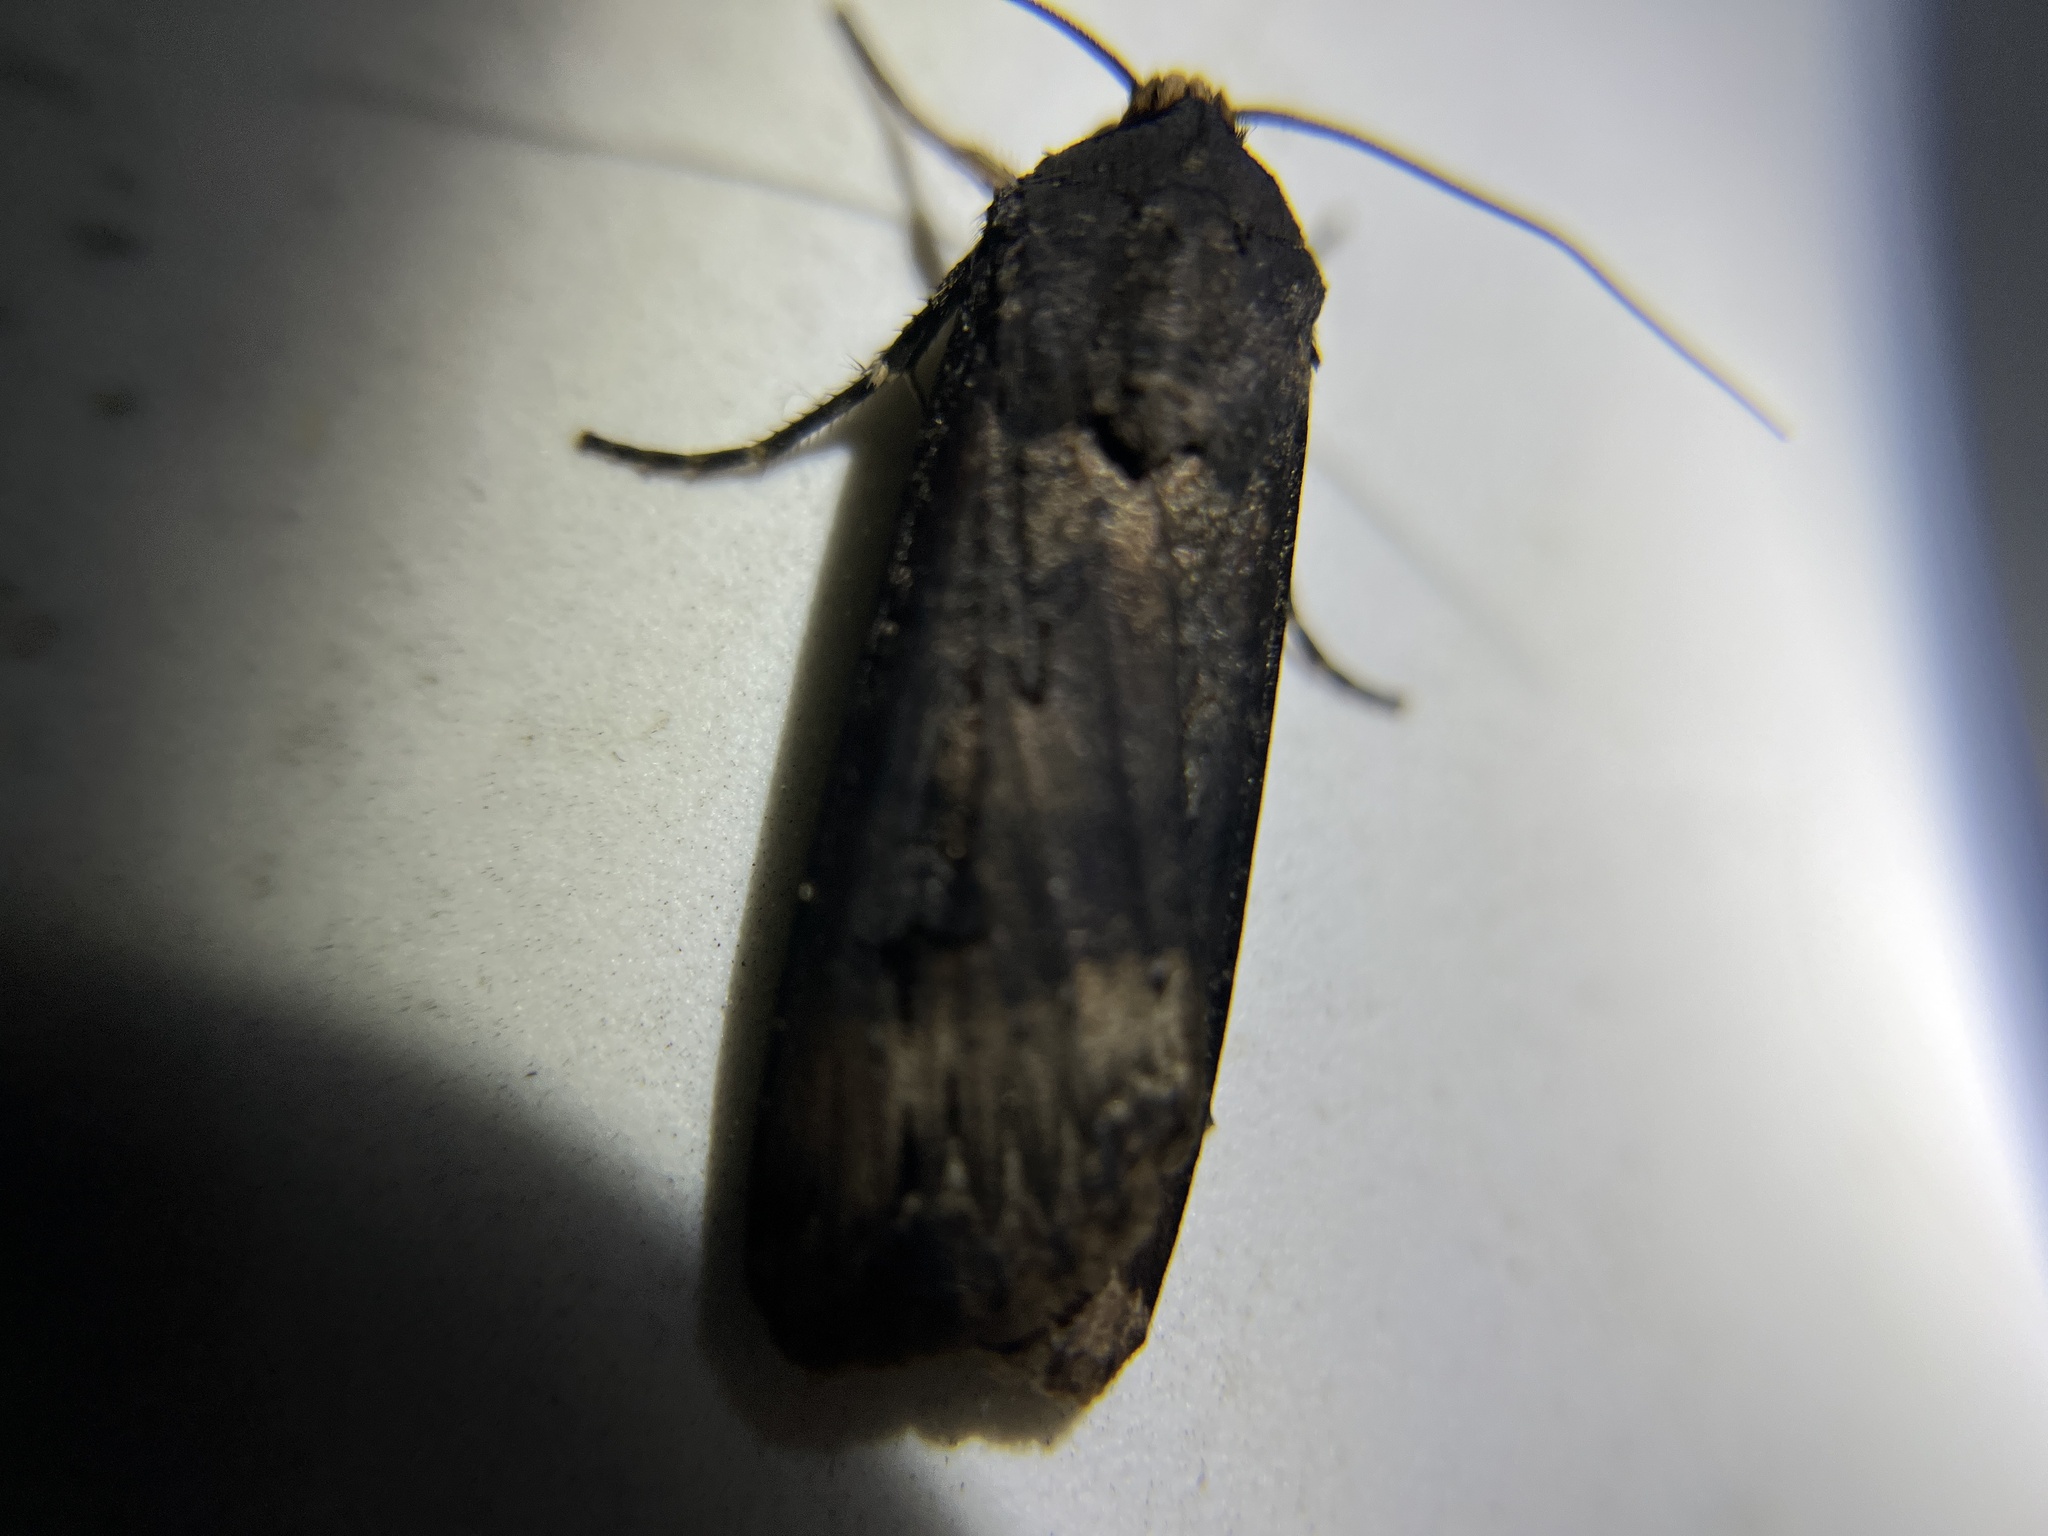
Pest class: cutworms